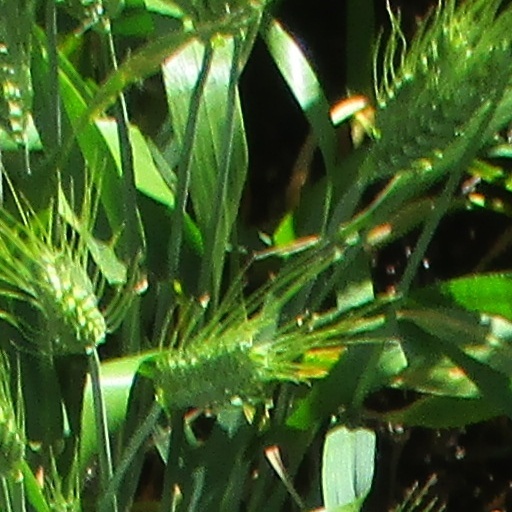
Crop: wheat